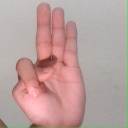
अक्षर: भ